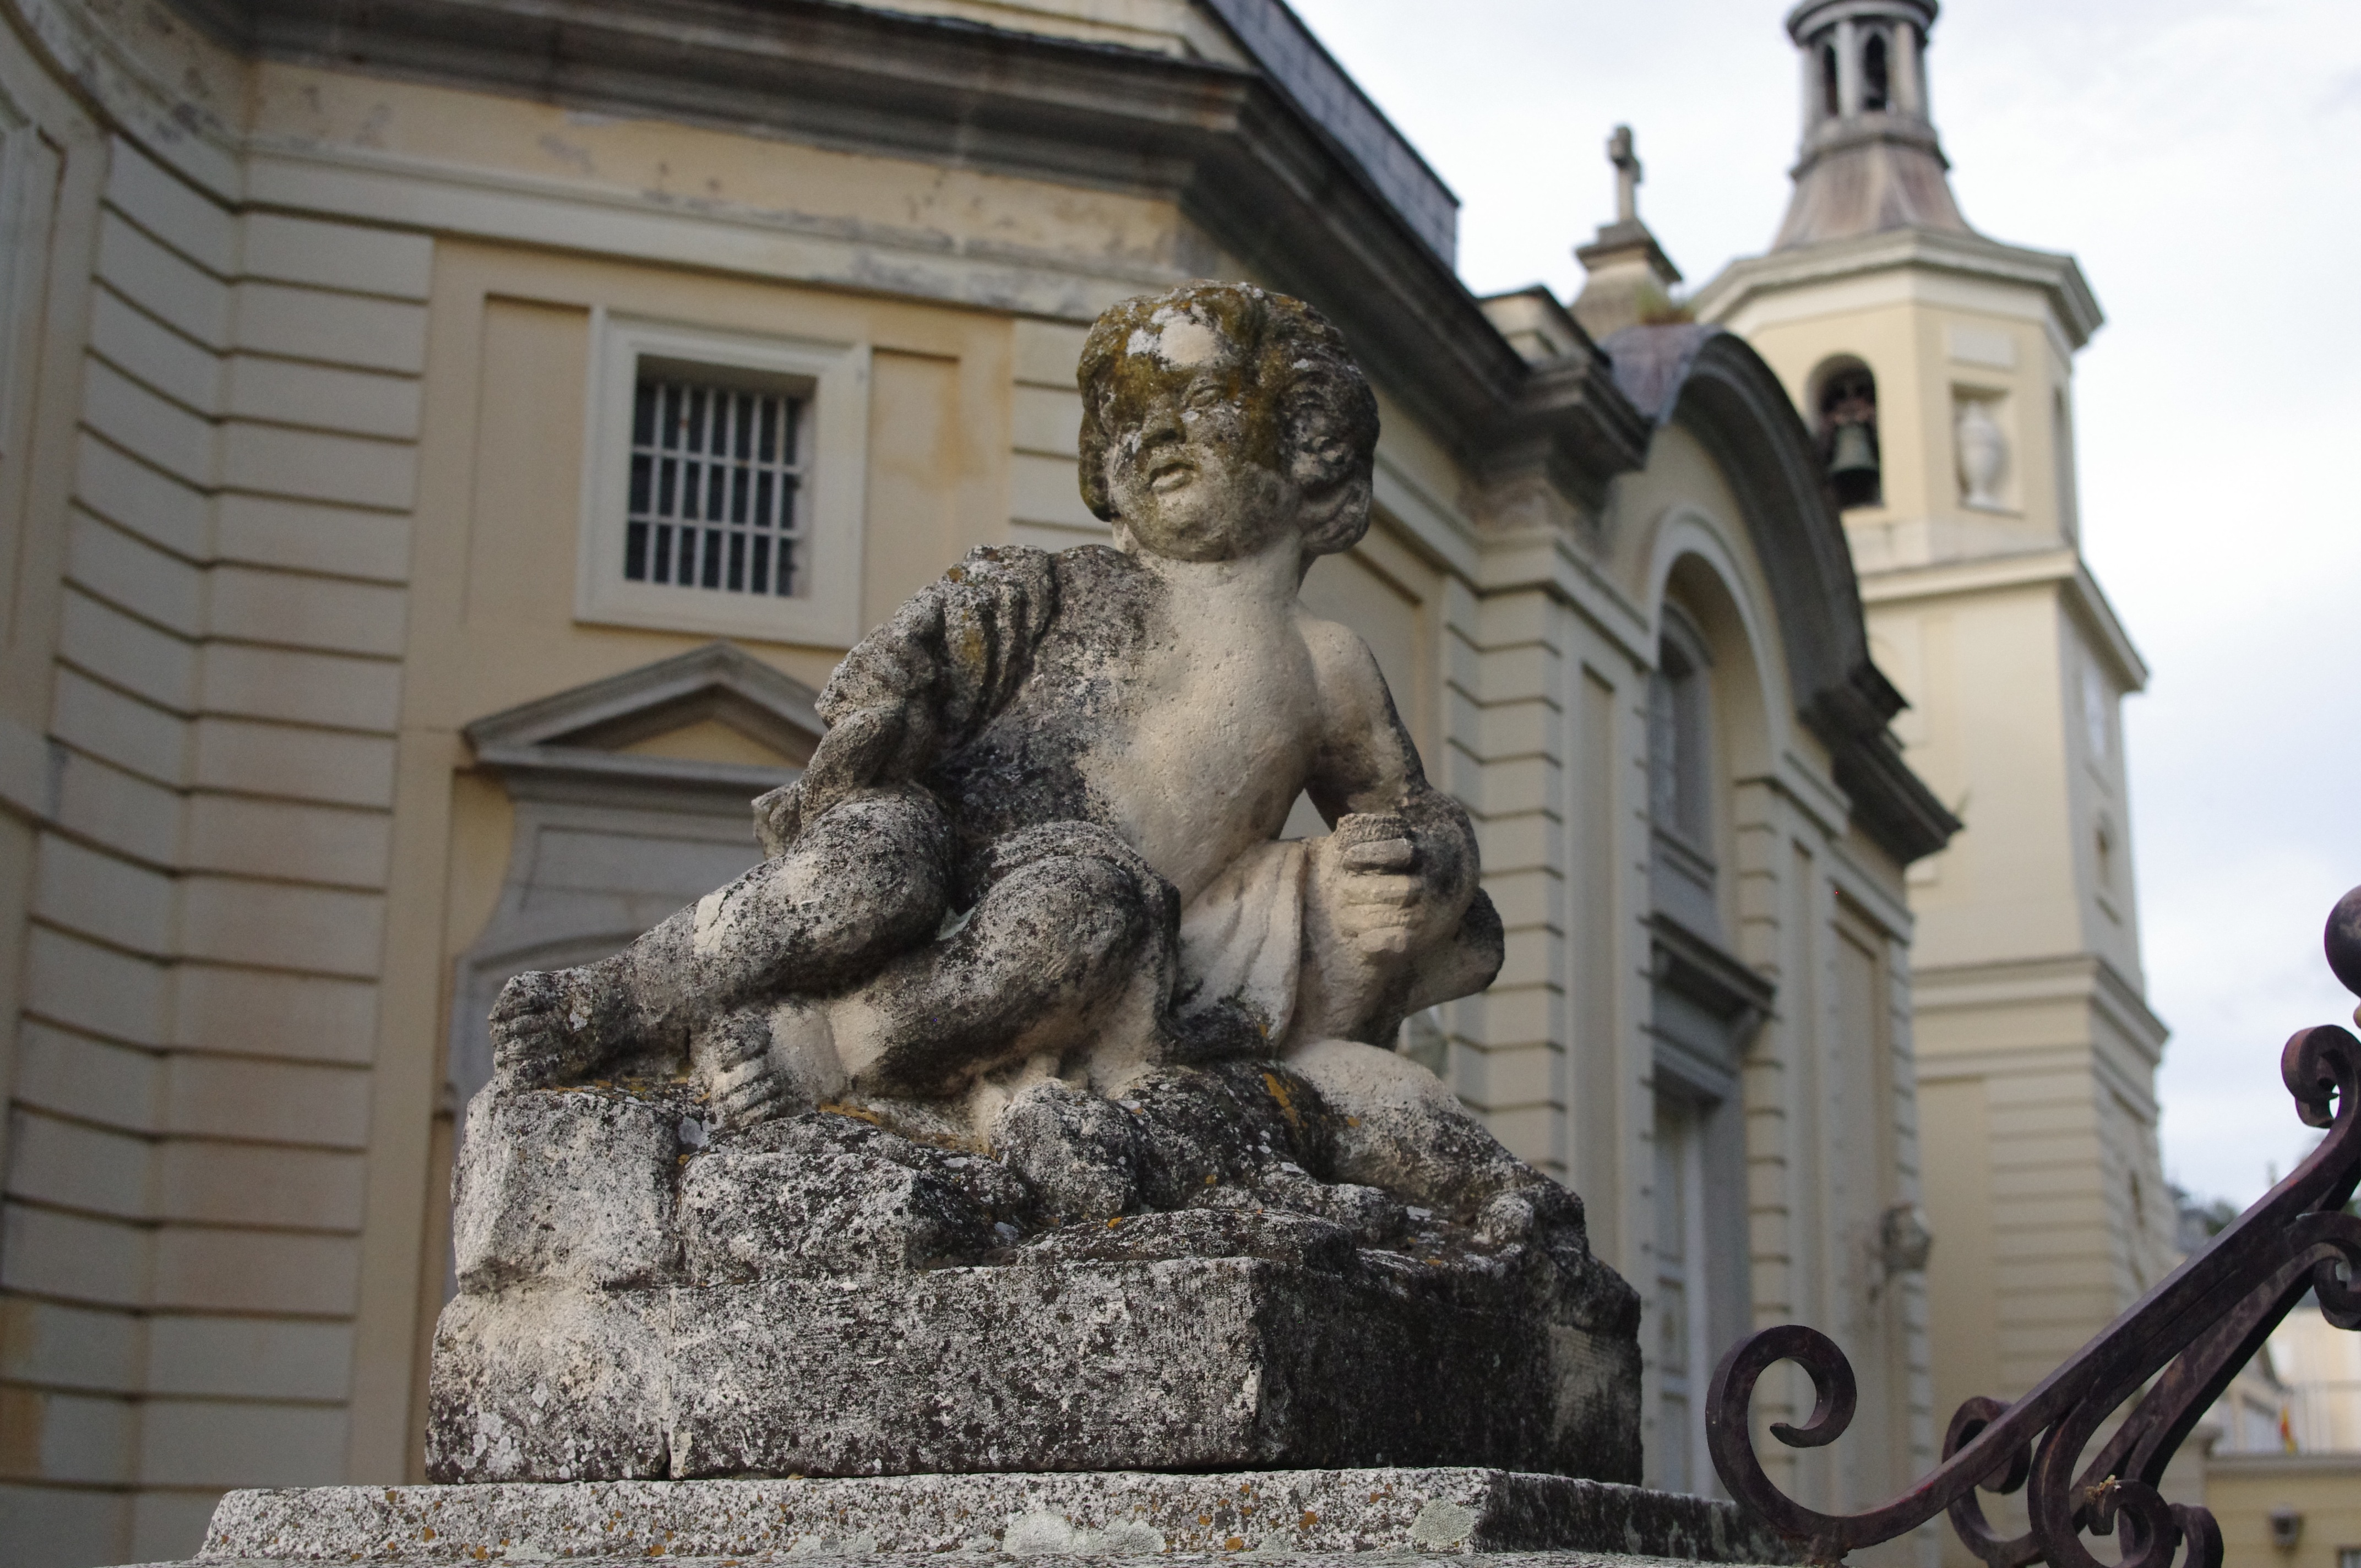
stone, monument, statue, gargoyle, sculpture, angel, art, statue of child